Question: Please indicate a possible affordance area of the sit_on_bench that can be used for sitting
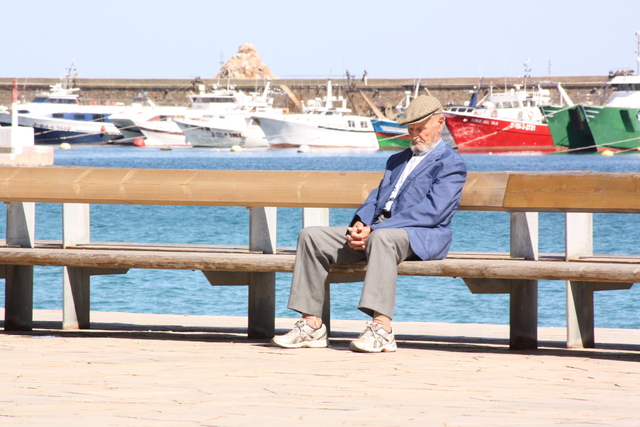
Answer: [4, 231, 640, 284.341]